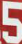
Number: 5